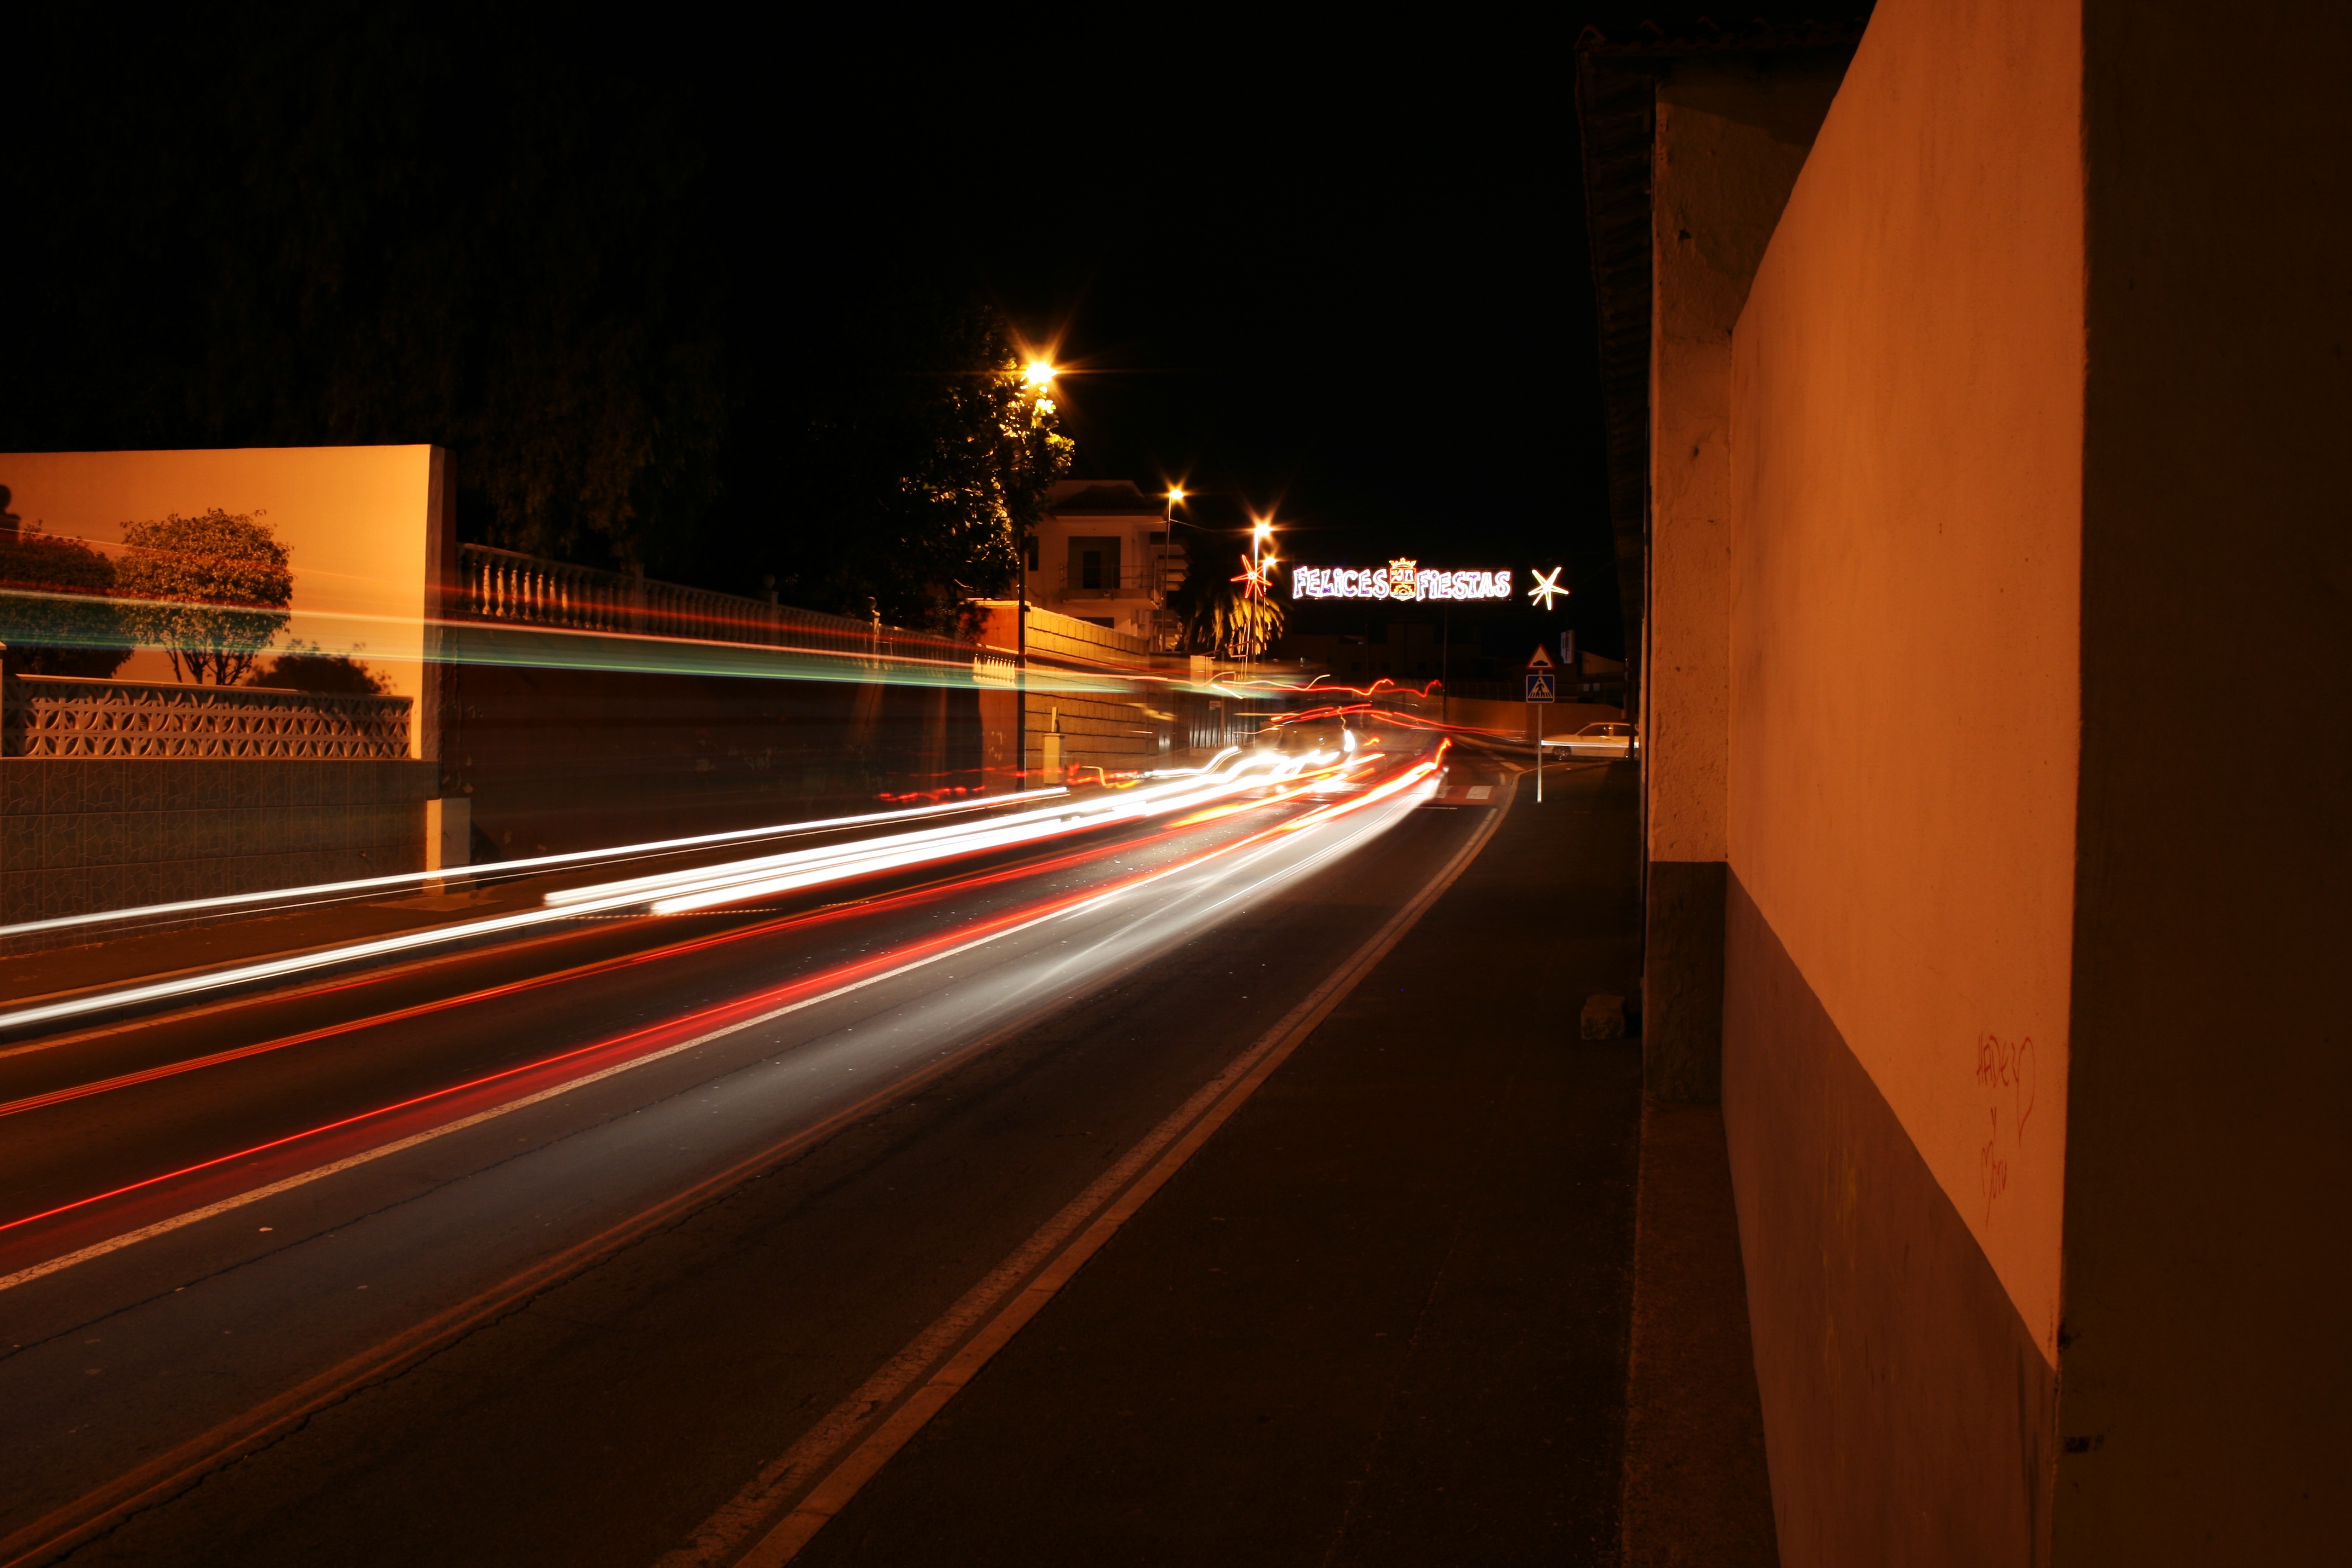
light, night, dusk, evening, darkness, street light, lighting, long exposure, light fixture, tenerife, shape, adeje